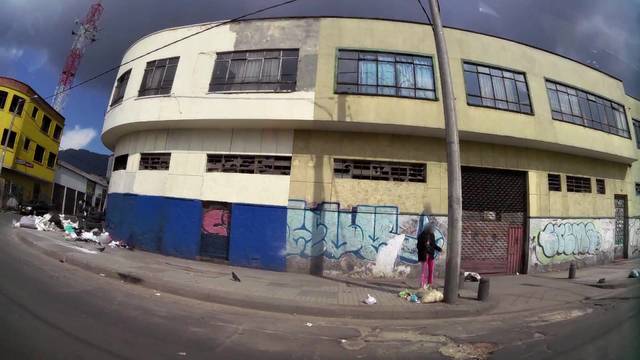
Region: Colombia
Coordinates: 4.61, -74.08